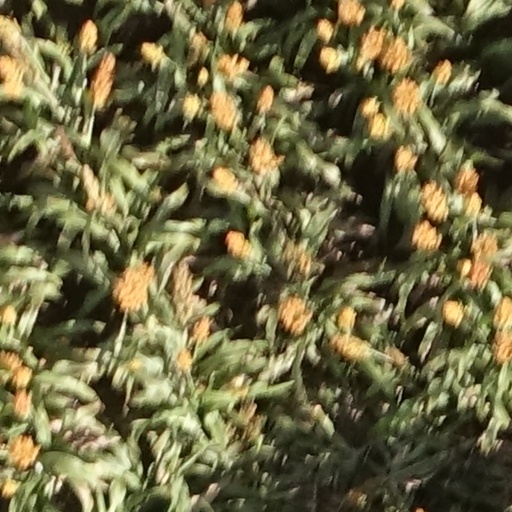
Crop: sorghum